University of Regina

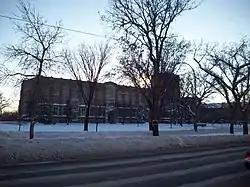
Regina College Building

However, in 1934, the United Church was financially hard pressed by the Great Depression and in any case its history from the great Egerton Ryerson of urgent advocacy of universal free public education made its involvement in private schools anomalous. It accordingly fully surrendered Regina College to the University of Saskatchewan. Regina College and its successor Regina Campus of the University of Saskatchewan and University of Regina have retained the Methodist motto "as one who serves" (Luke 22.27).